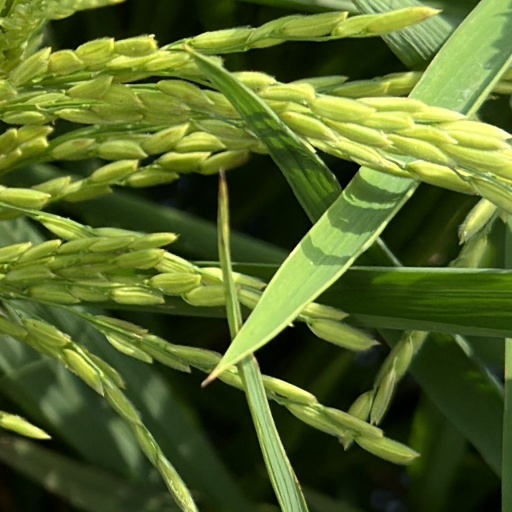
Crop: rice